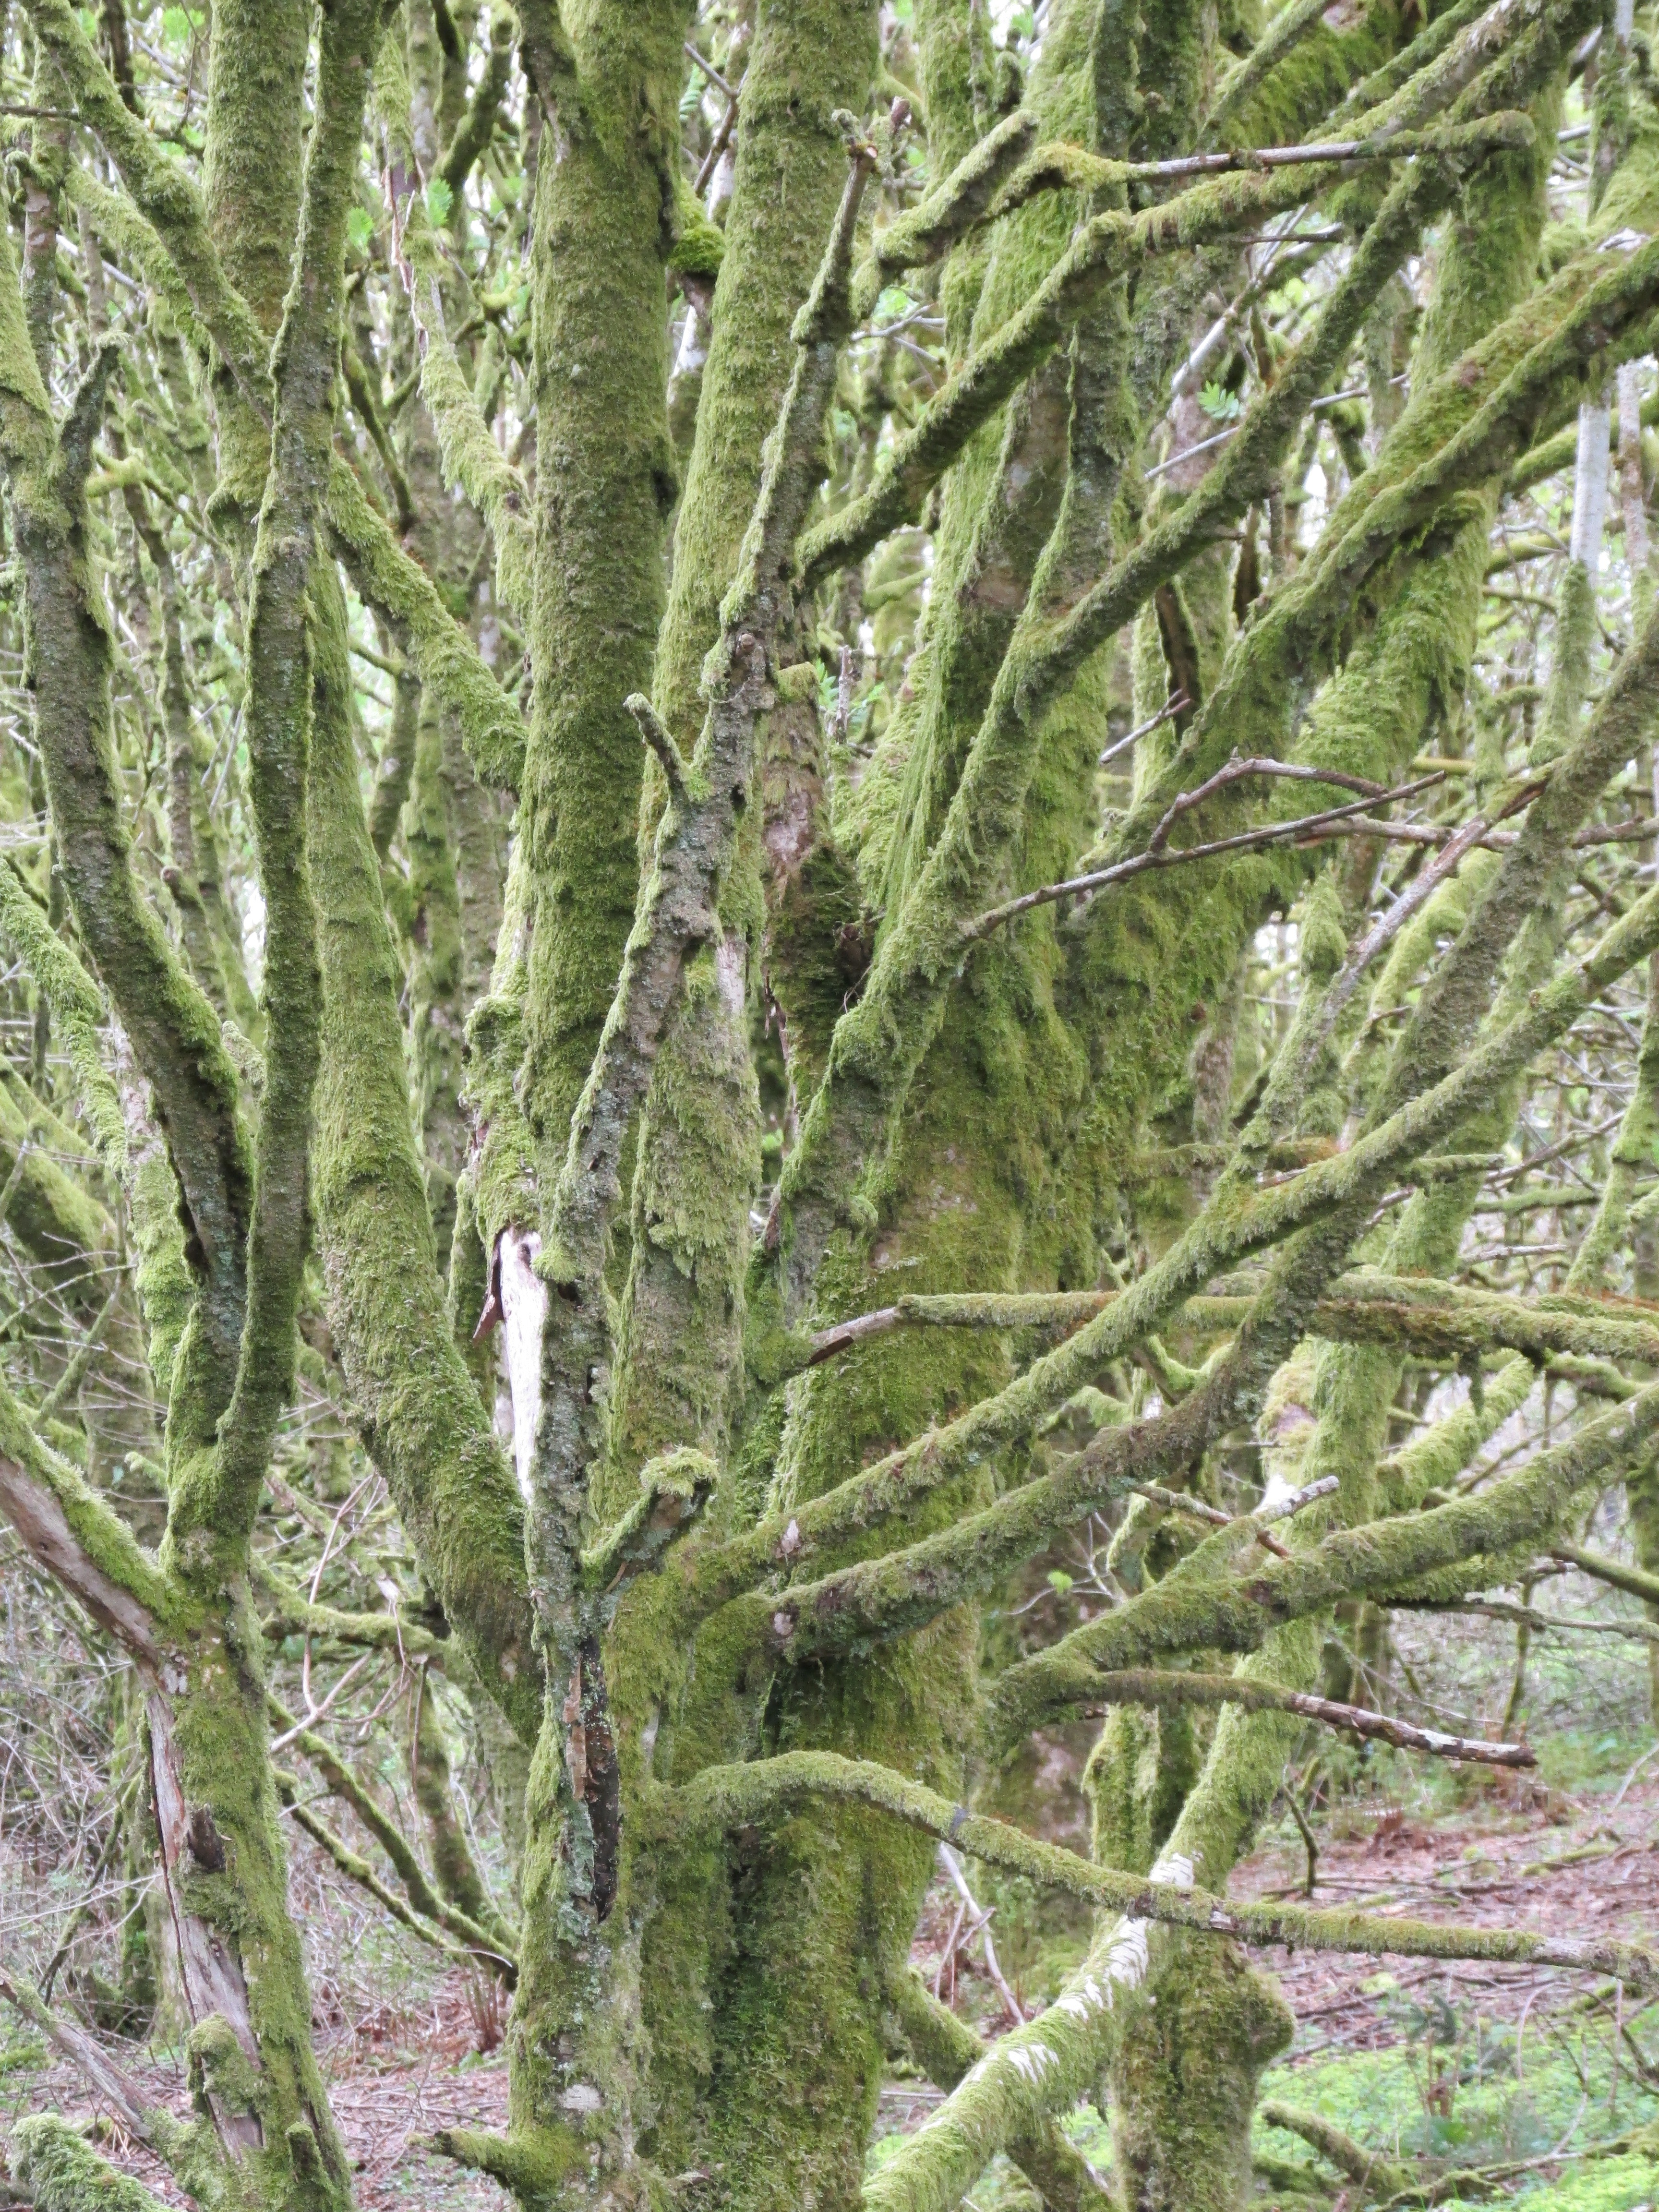
tree, forest, branch, plant, flower, trunk, moss, environment, foliage, jungle, natural, evergreen, botany, fir, flora, conifer, woods, spruce, vegetation, rainforest, branches, deciduous, woodland, habitat, larch, ecosystem, flowering plant, biome, old growth forest, natural environment, woody plant, temperate broadleaf and mixed forest, temperate coniferous forest, land plant